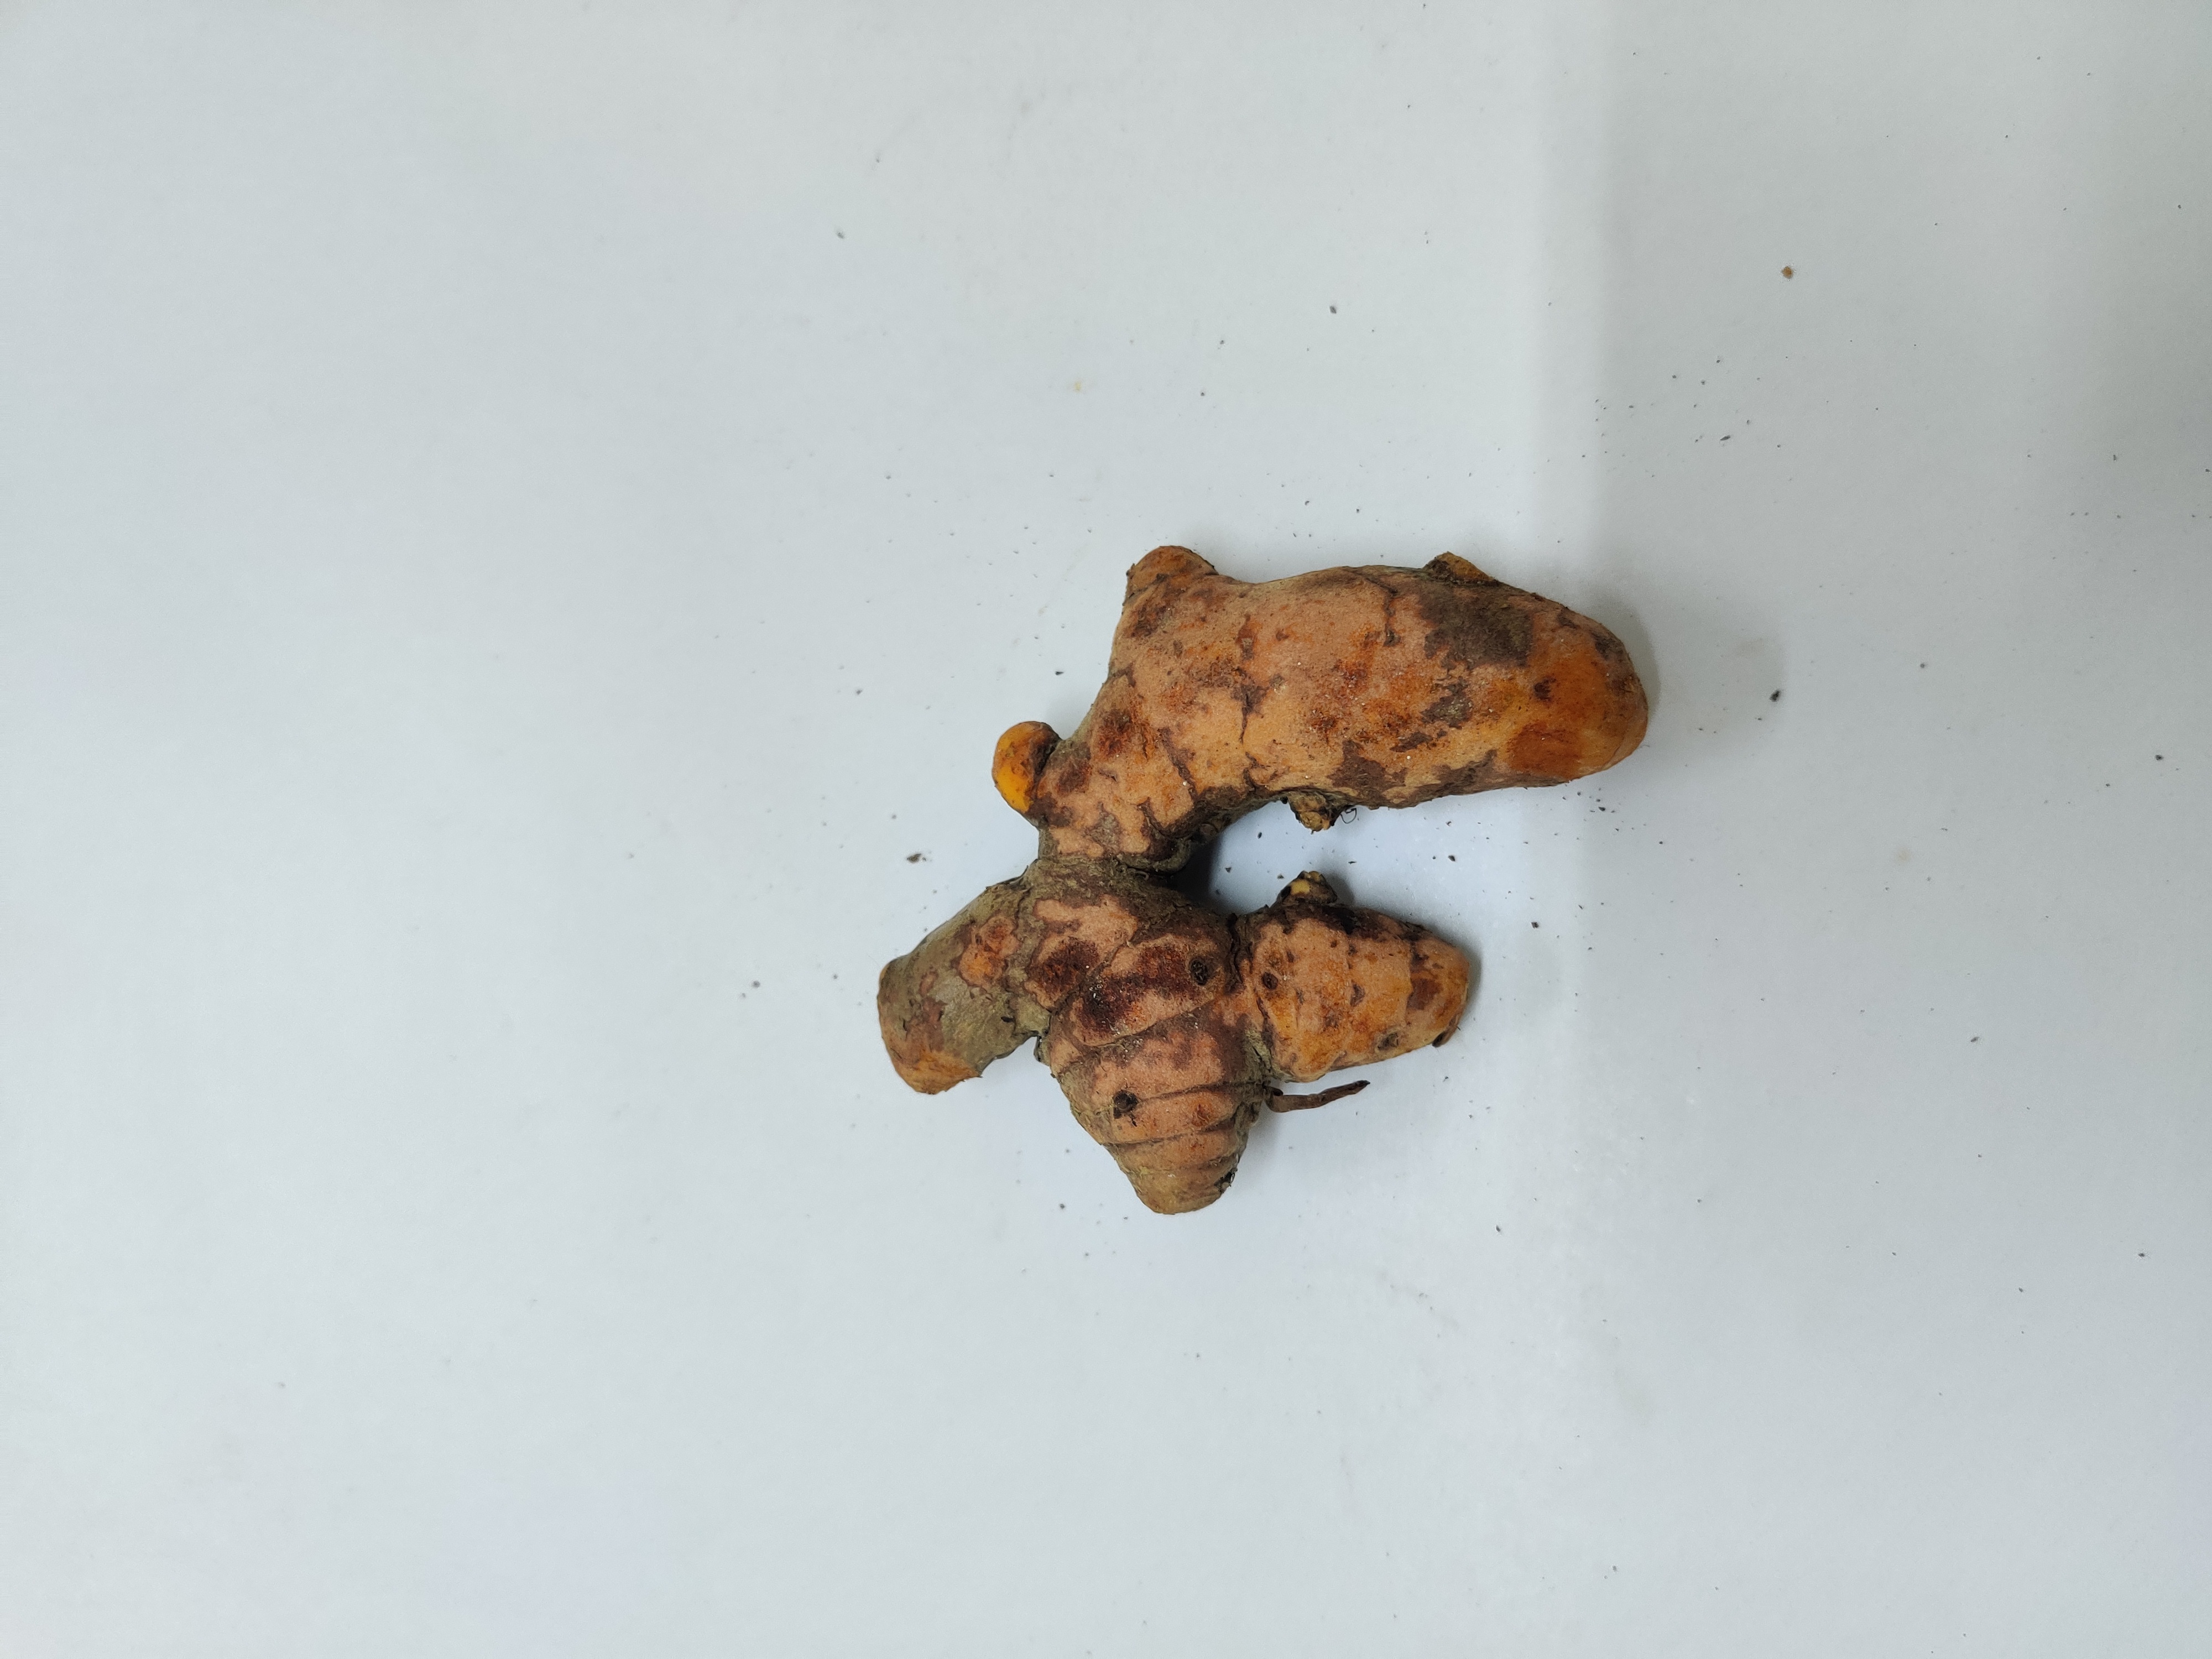
Crop: Turmeric
Condition: Fresh